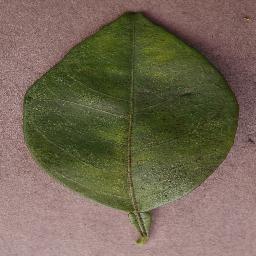
Label: Orange___Haunglongbing_(Citrus_greening)